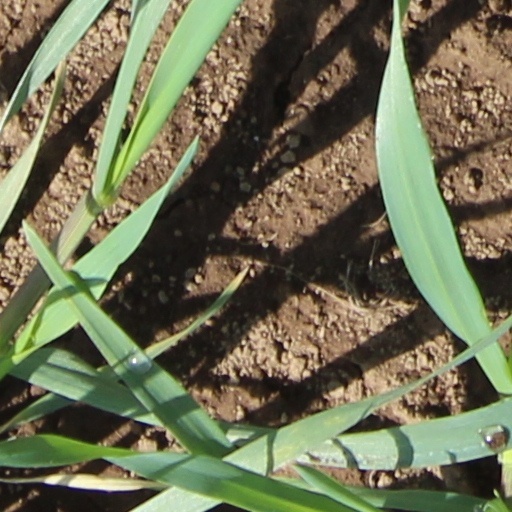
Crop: wheat